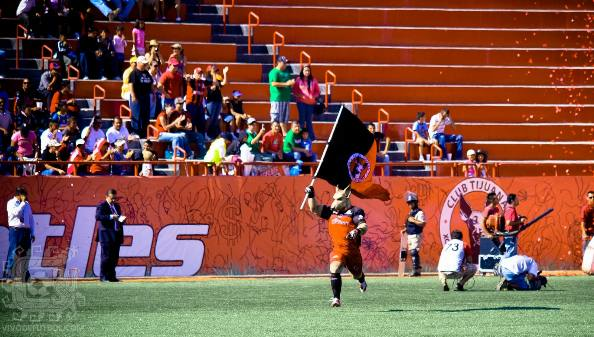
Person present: Yes